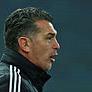
Age: 50